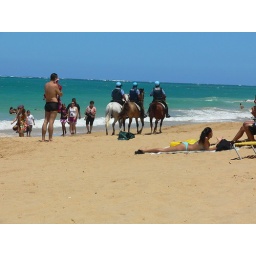
Police horses on the beach in San Juan